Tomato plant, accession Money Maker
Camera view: horizontal (90 deg, fisheye); turntable rotation: 120 degrees
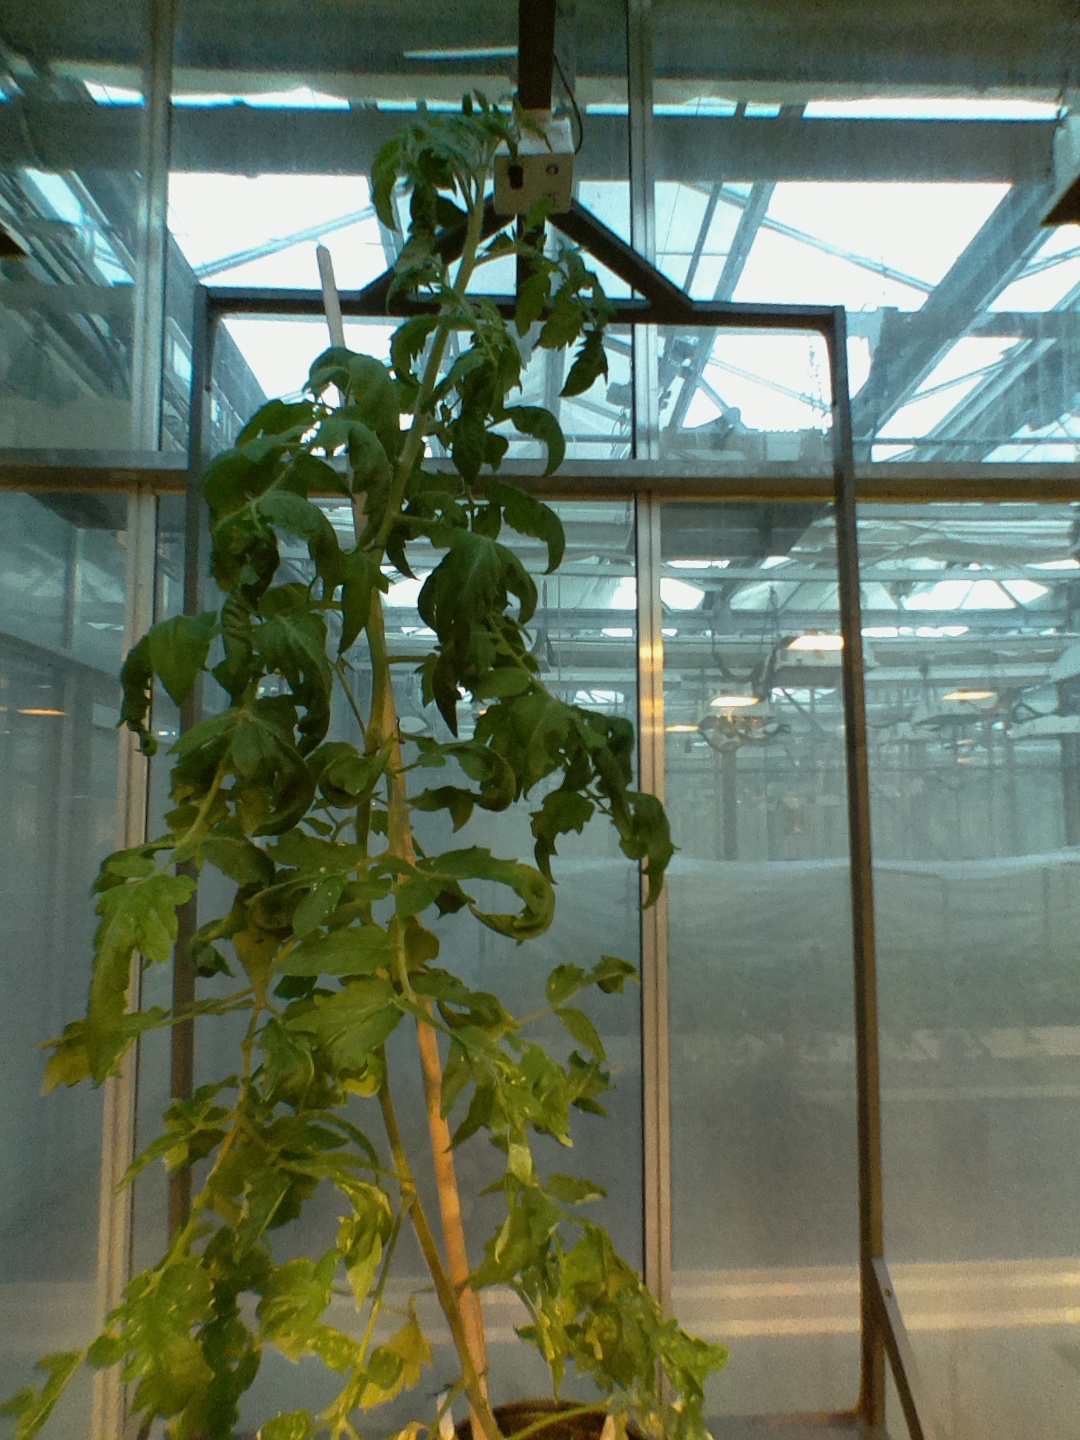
BBCH growth stage 70: Fruits at the main stem or branches visibles